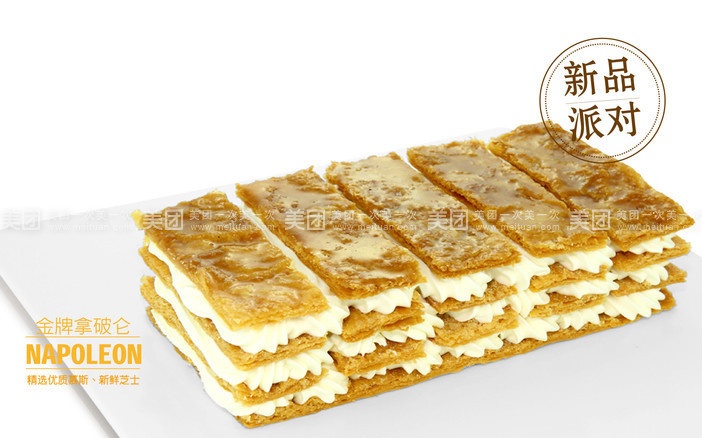
Label: Napoleon_cake